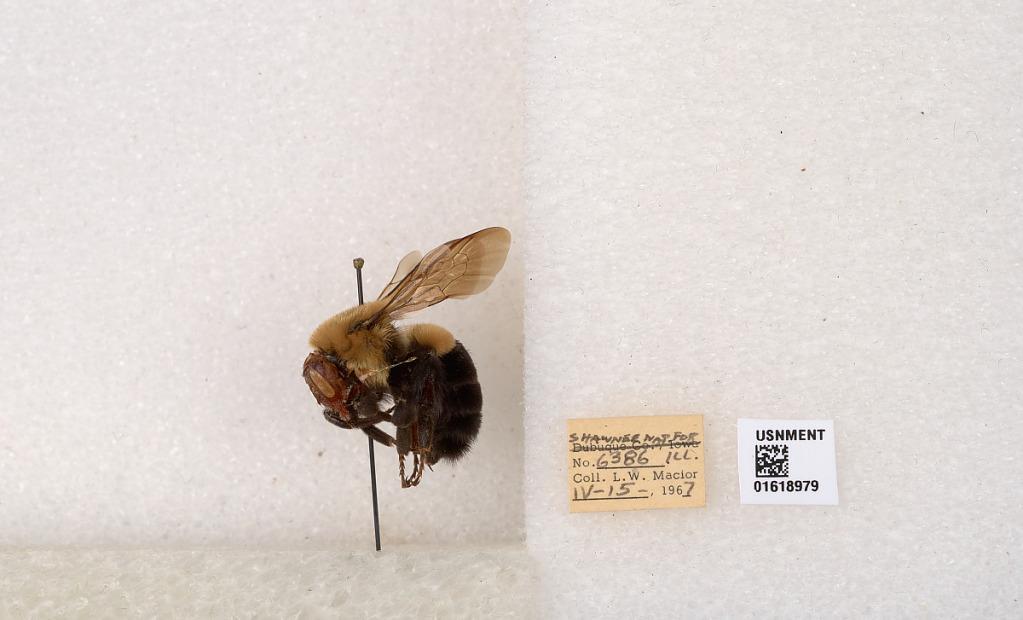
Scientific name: Bombus impatiens Cresson
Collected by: L. Macior
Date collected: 1967-4-15
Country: United States
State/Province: Illinois
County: Johnson
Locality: Shawnee National Forest
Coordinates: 37.5114, -88.8011